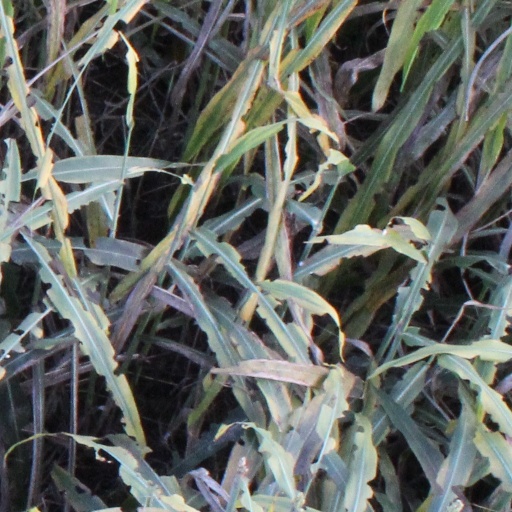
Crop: sorghum